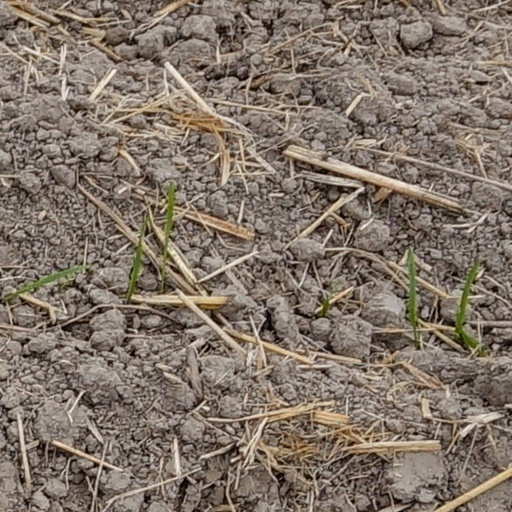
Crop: wheat